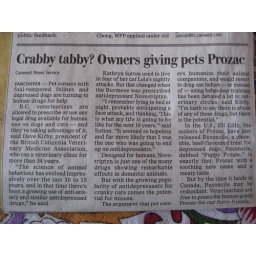
&amp;quot;I remember lying in bed at night, probably anticipating a face attack&amp;quot;